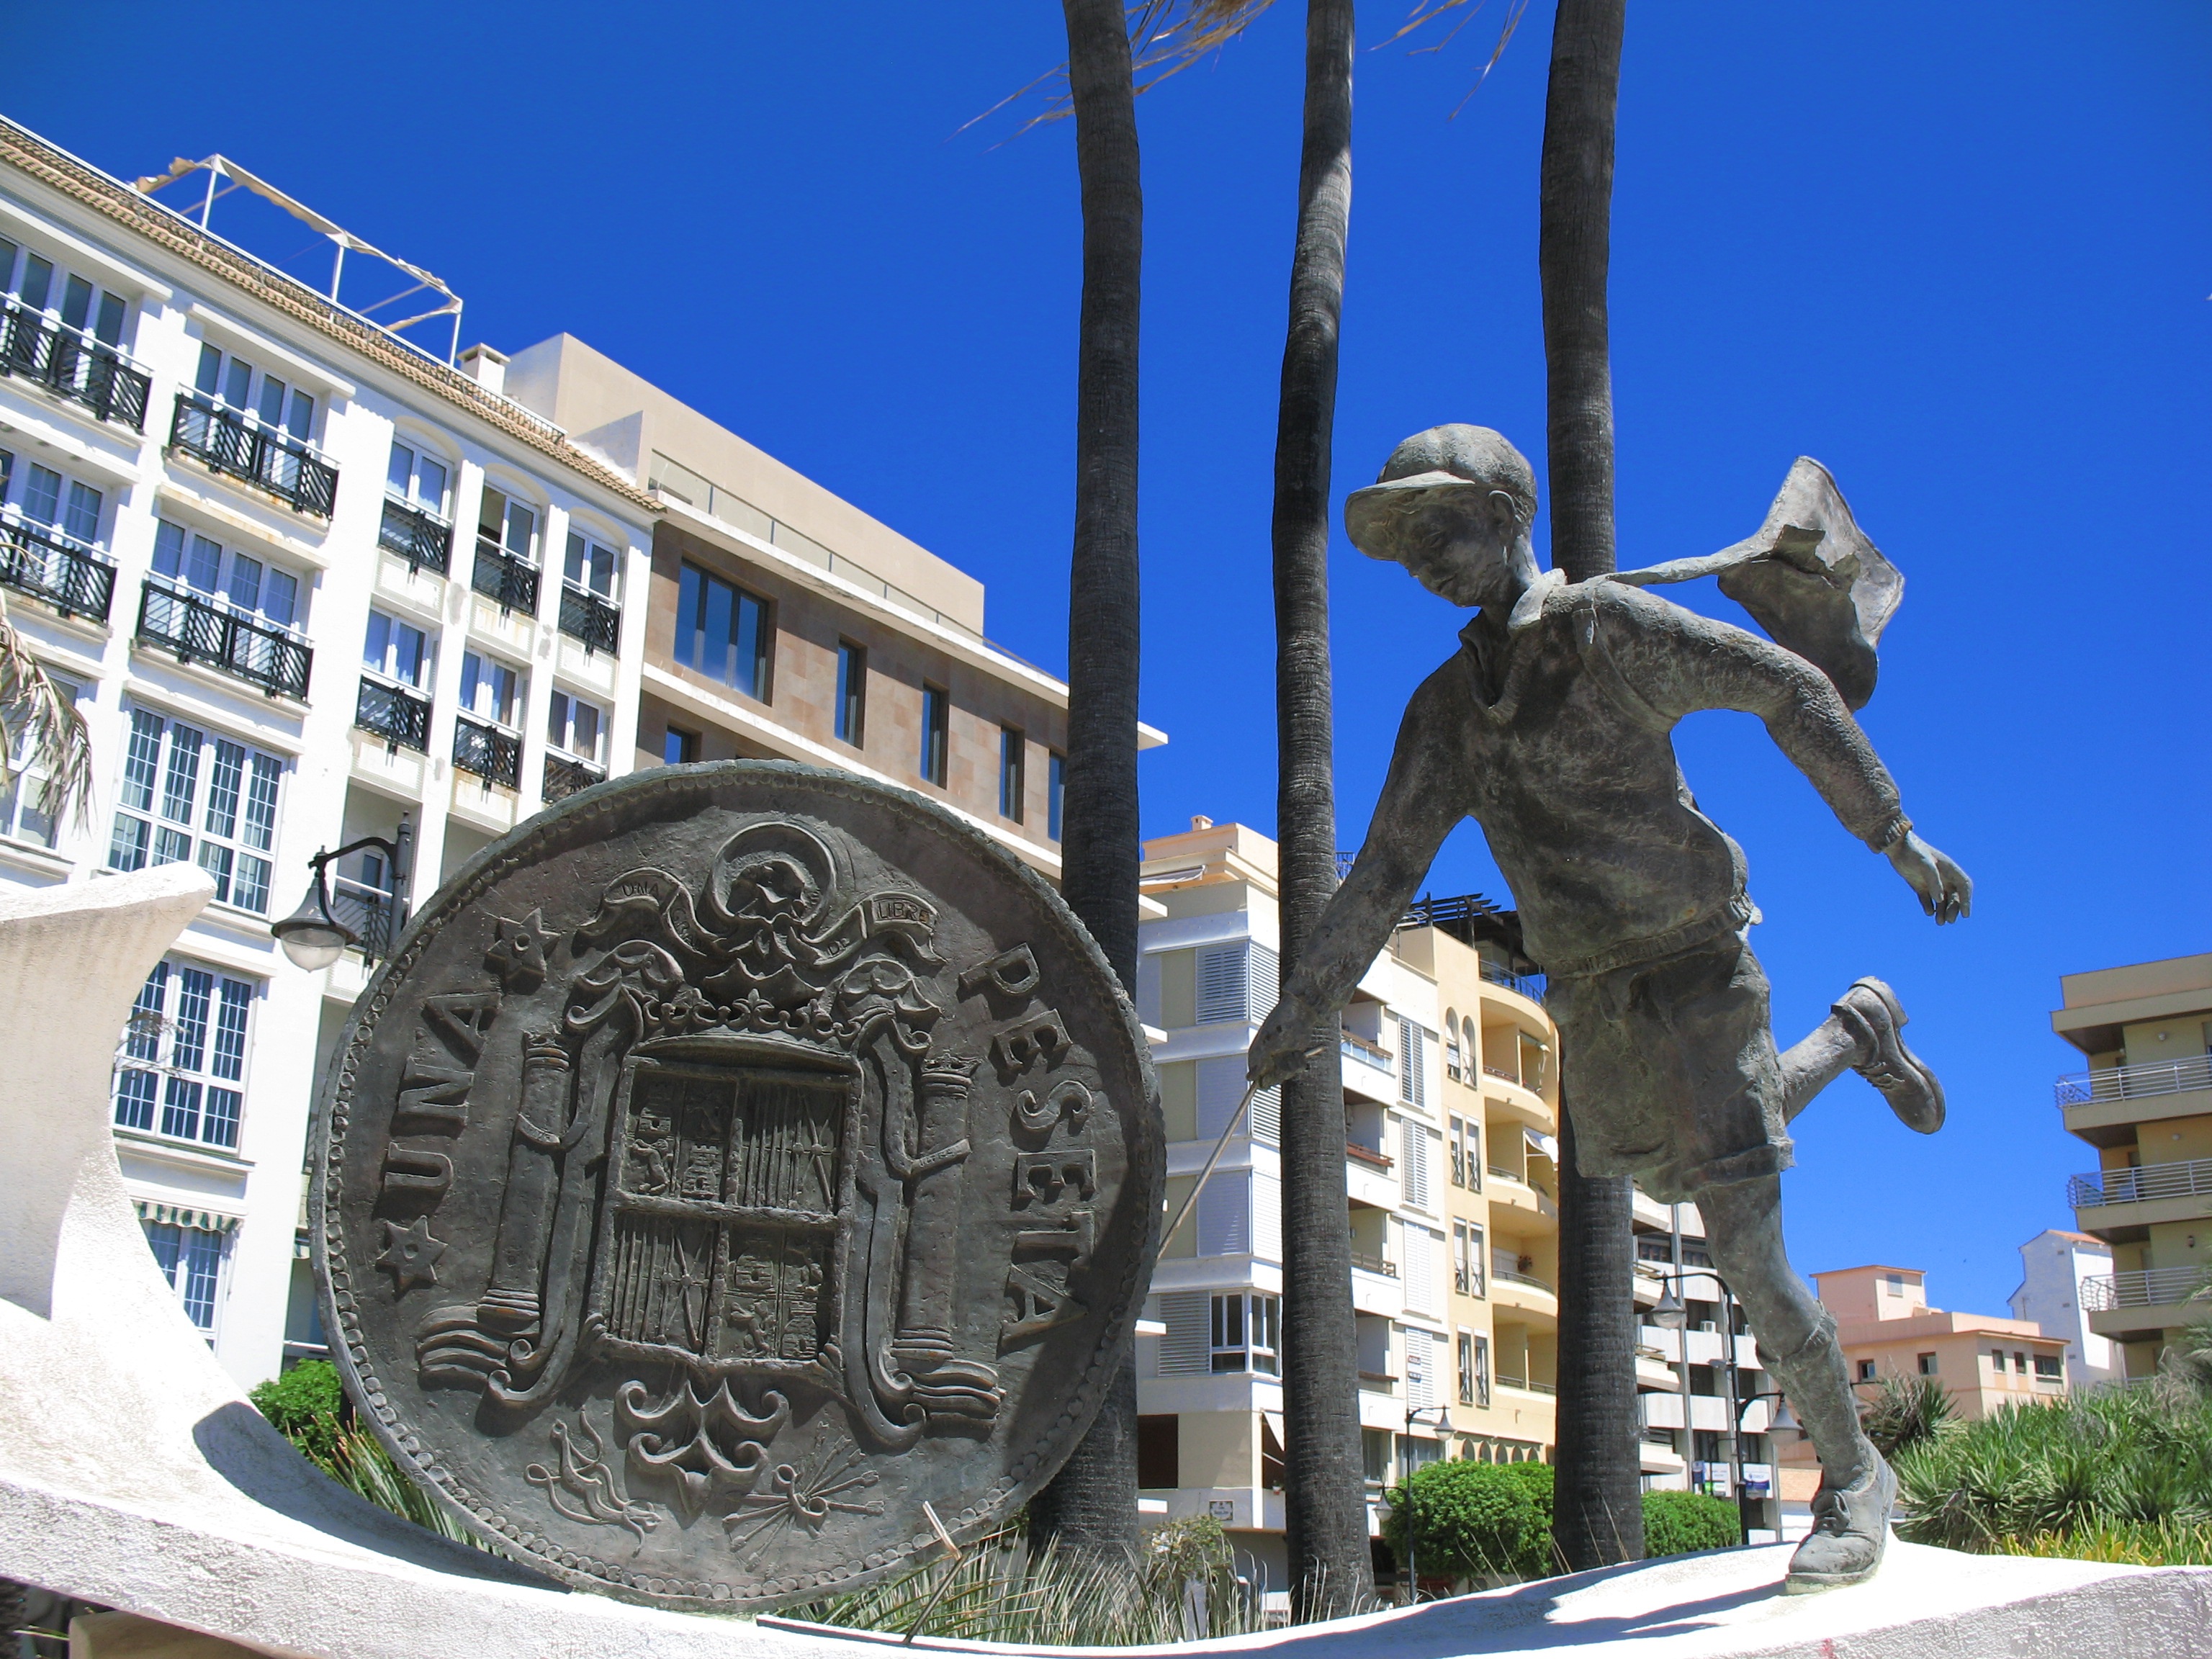
monument, statue, arch, plaza, landmark, sculpture, memorial, tribute, art, currency, town square, peseta